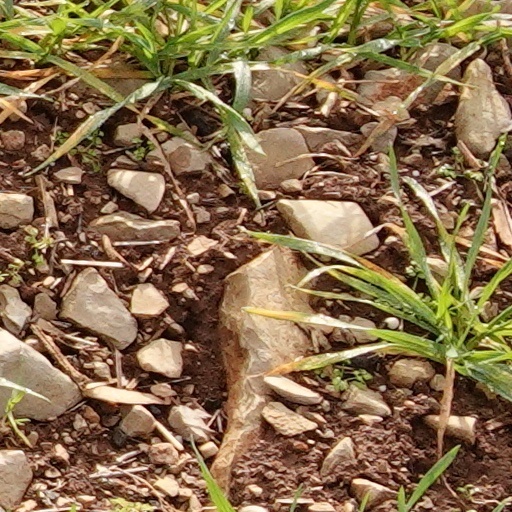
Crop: wheat